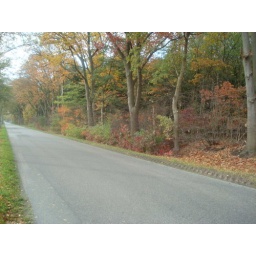
herfst in jipsingboertange foto gemaakt door nienke lanting meisje van 7 jaar